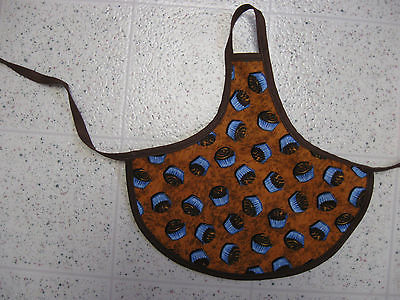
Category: toaster